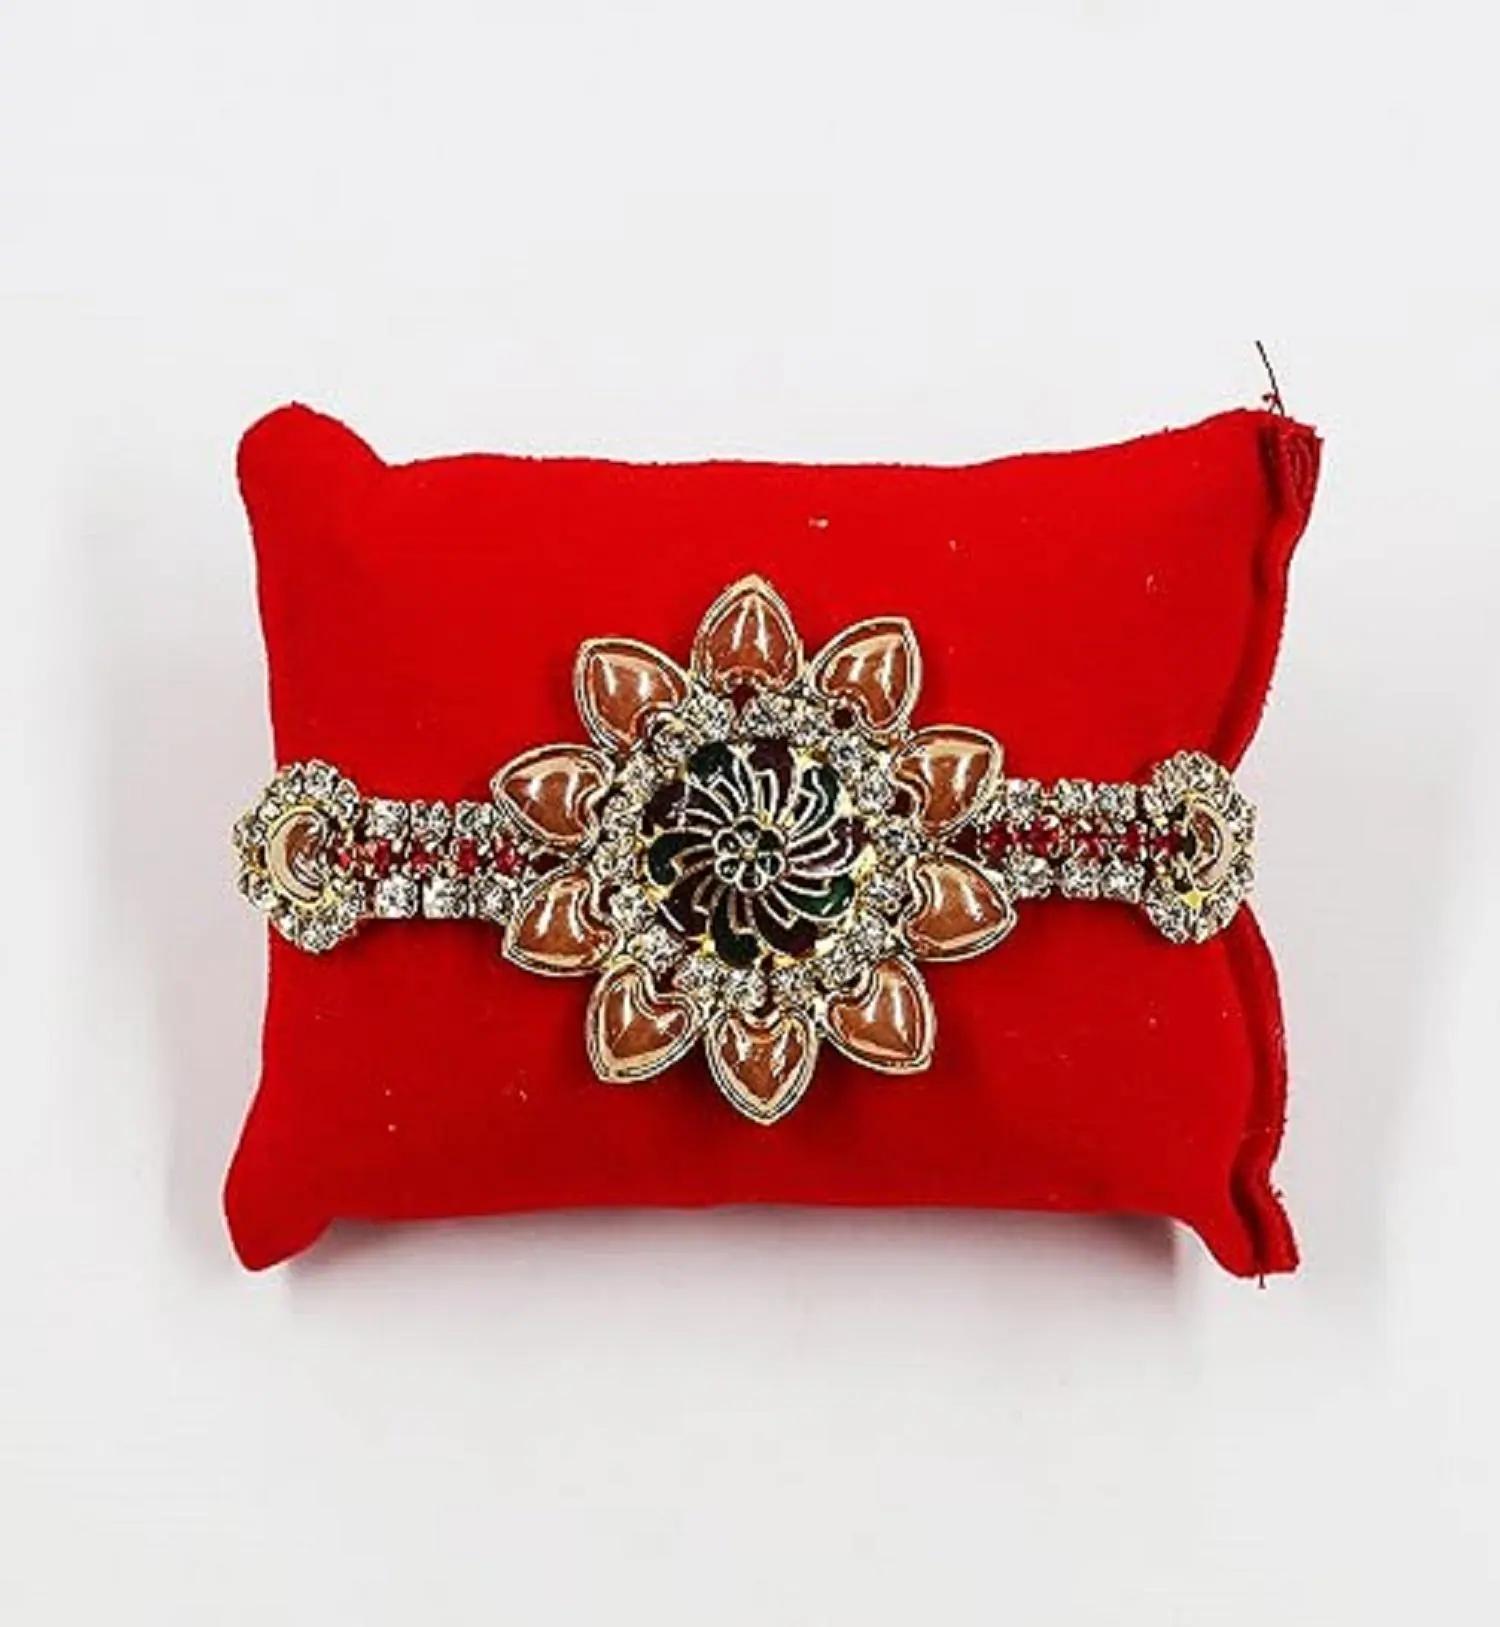
VIBRANCE Traditional Floral Rakhi for Raksha Bandhan.
Type: Rakhis
Brand: VIBRANCE
Price: Rs. 249
 Raksha Bhandan is a celebration of the bond between a brother and sister. We specialize in creating unique rakhi designs for every brother and sister. Our rakhi collection ranges from traditional to modern designs, all of which are handcrafted with love and care. We strive to make each Raksha Bhandan special for our customers by providing the perfect rakhi for their loved ones. With our wide range of designs and styles, you can find the perfect rakhi for your brother or sister. Shop with us today to make your Raksha Bhandan magical. The design of the delivered product or parts of it may vary slightly from what is shown in the image. 
Features: Hand crafted pearl and crystal studded rakhi Multicolor Rakhi,Special Multi colour Designer Rakhi for Brother / Bhabhi / Kids,Includes roli chawal and free greeting card,Rakshabandhan Special Card,Comes with Roli Chawal & Best Wishes Greeting Card in best packaging